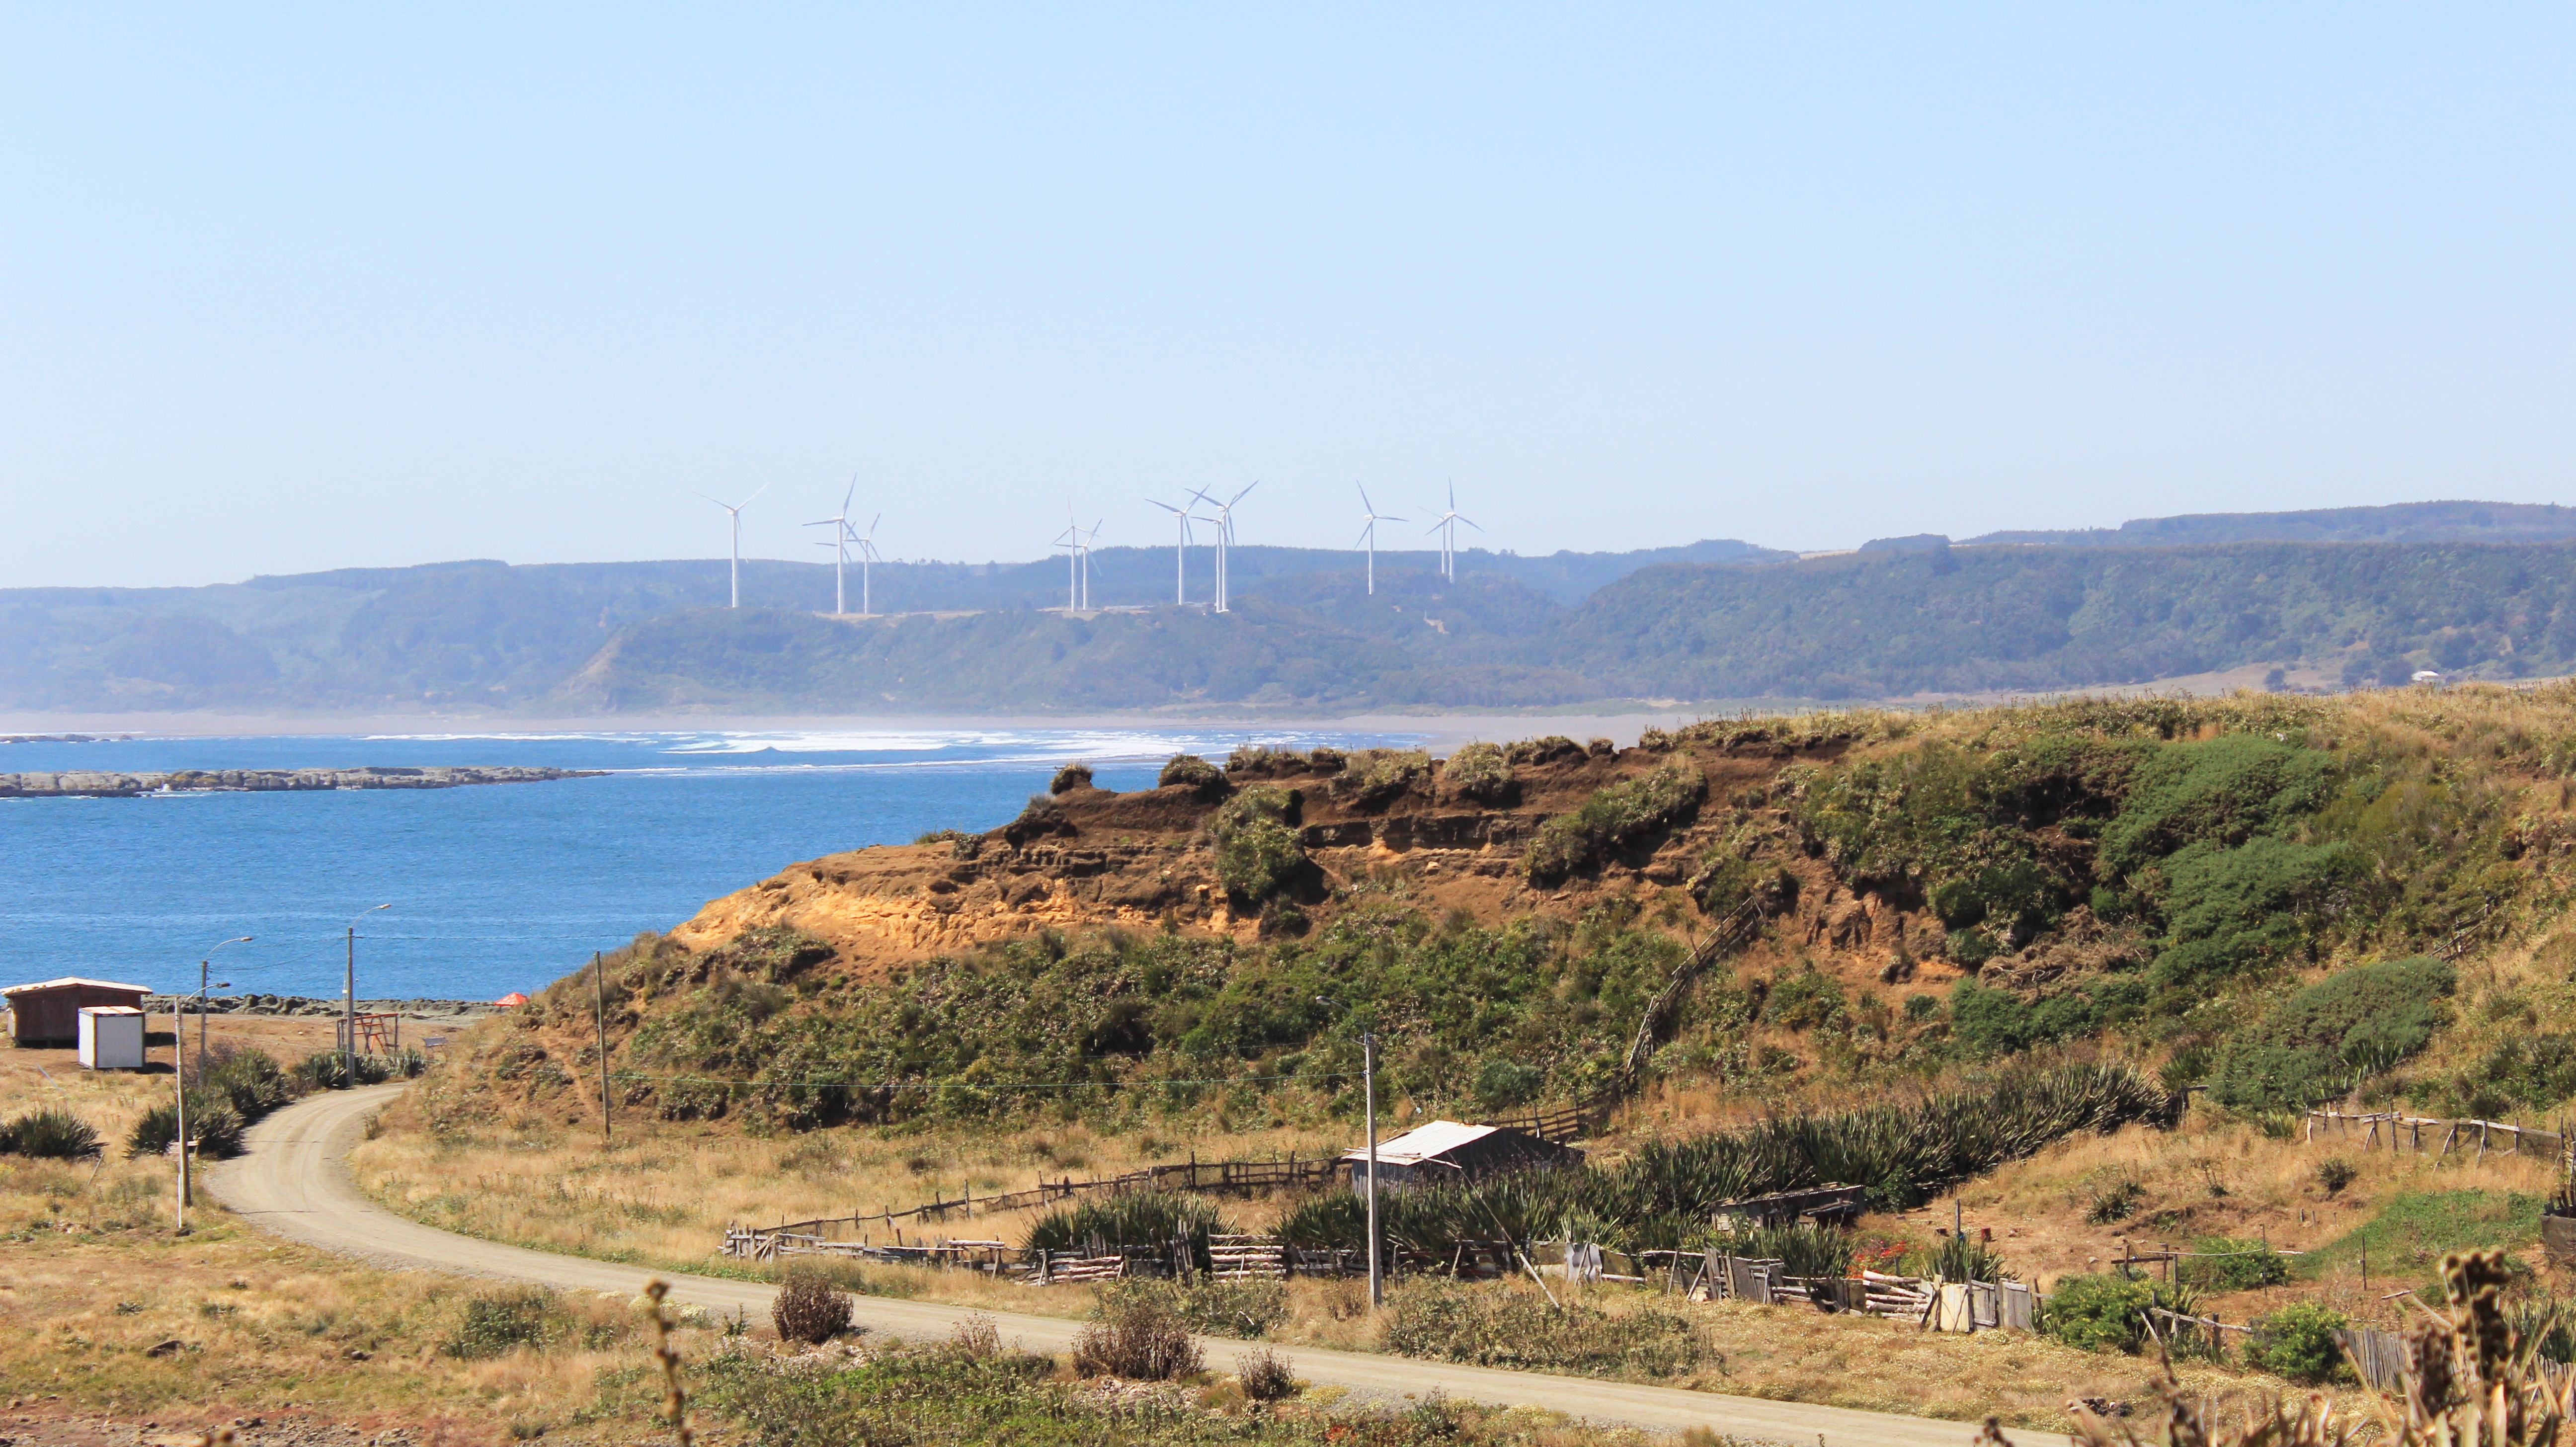
beach, landscape, sea, coast, nature, forest, plant, sky, sun, technology, hill, shore, windmill, wind, cliff, environment, green, symbol, natural, clean, bay, industrial, industry, environmental, wind turbine, reservoir, electricity, terrain, solar, turbine, generator, energy, eco, ecology, alternative, power, earth, design, conservation, icon, electric, cape, sustainable, resource, generation, renewable, wind turbines